Victoria Hopper

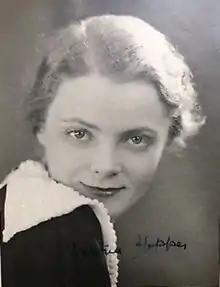
Publicity still

Victoria Hopper (24 May 1909 – 22 January 2007) was a Canadian-born British stage and film actress and singer.